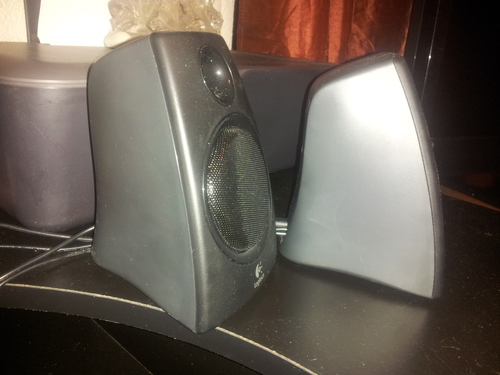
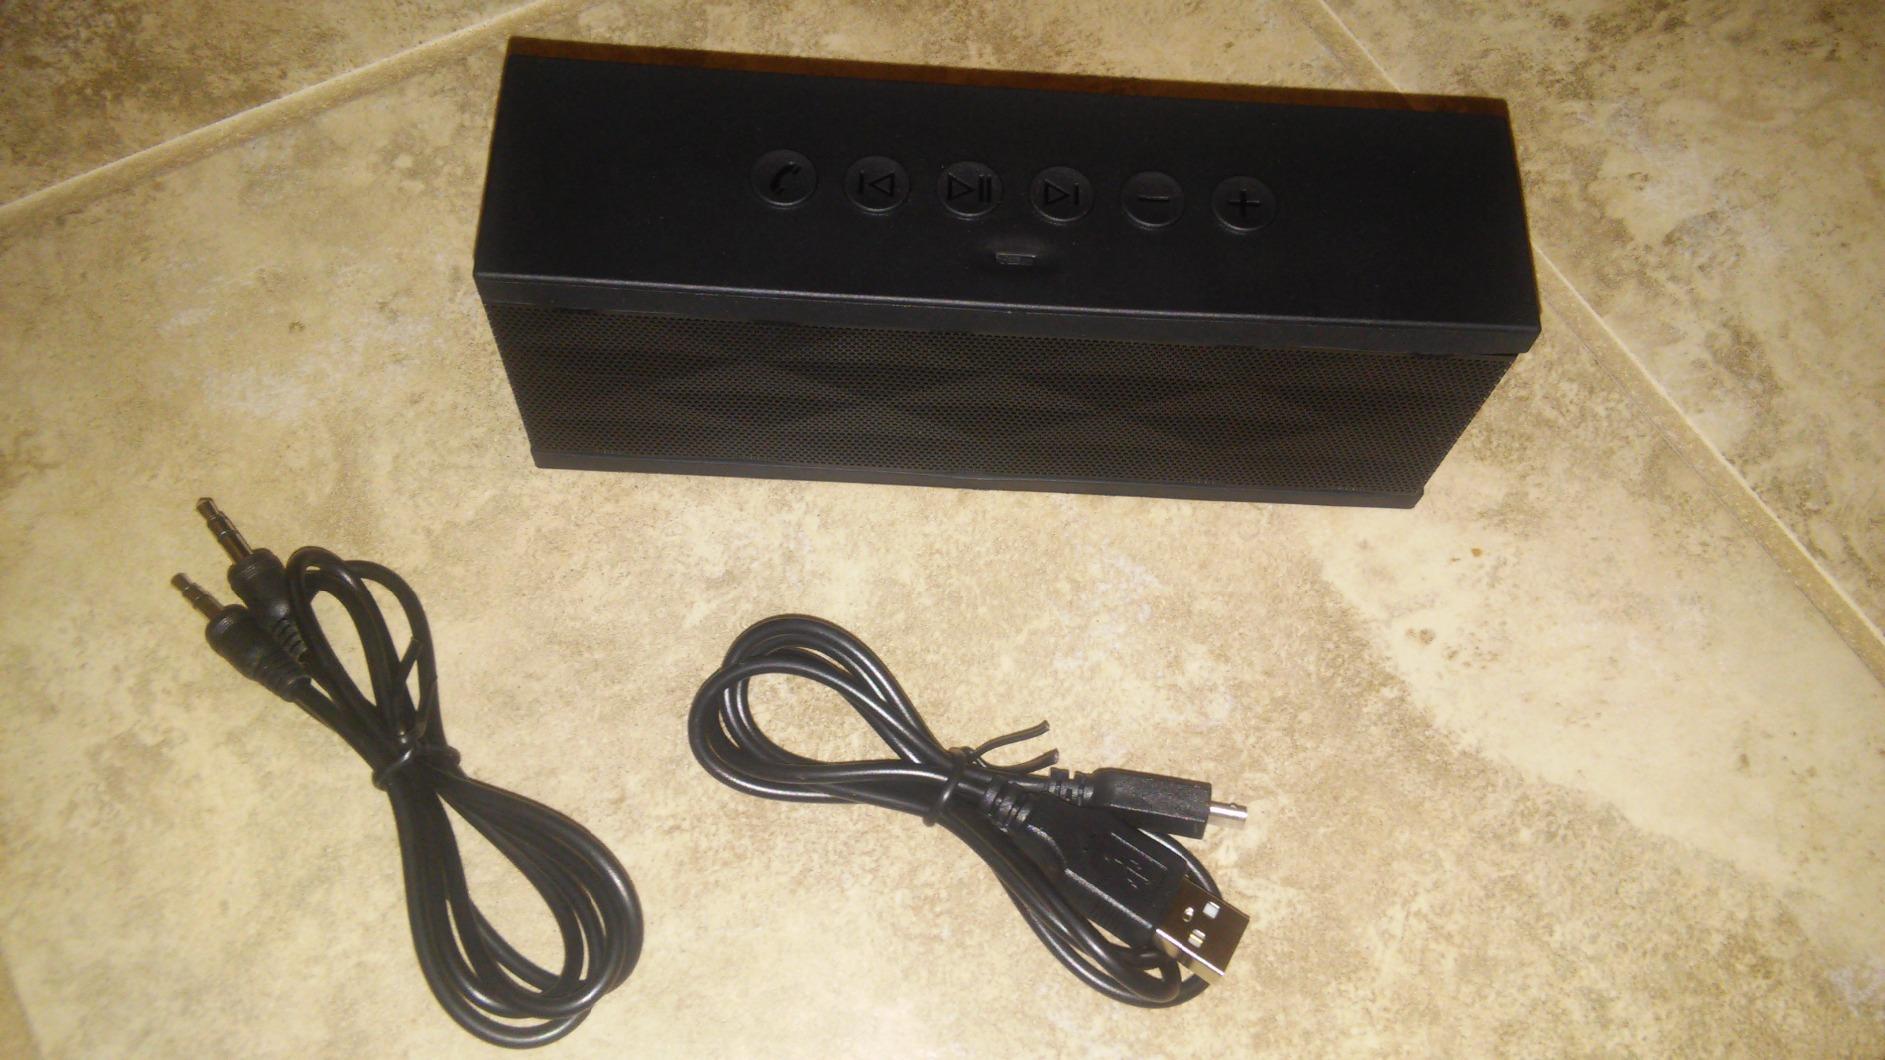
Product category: speaker
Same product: no